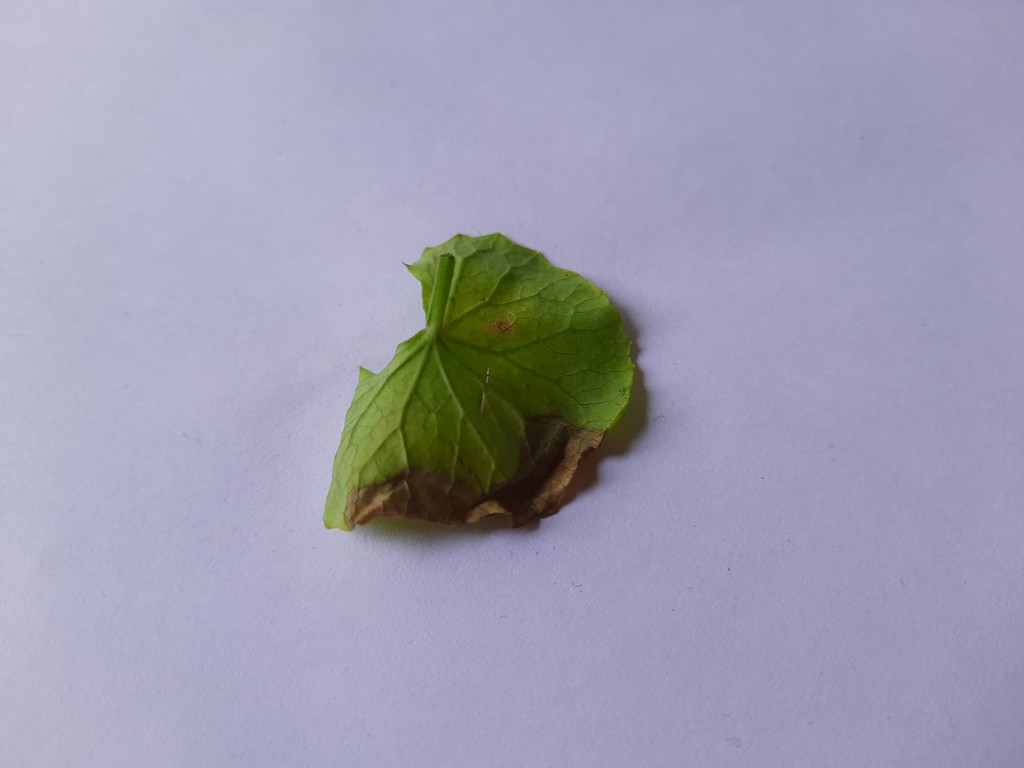
Label: Unhealthy